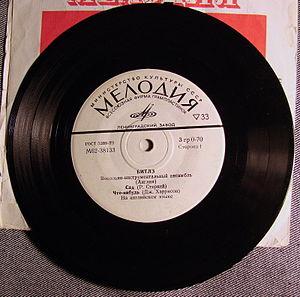
Melodiya est un label de disques russe. Il a été la propriété de l'État comme société d'enregistrement et label de l'Union soviétique.